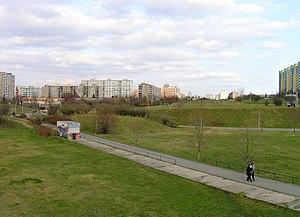
Chodov est un quartier pragois situé dans le sud-ouest de la capitale tchèque, appartenant à l'arrondissement de Prague 11, d'une superficie de 277 hectares est un quartier de Prague. En 2001, la population était de 58140 habitants.